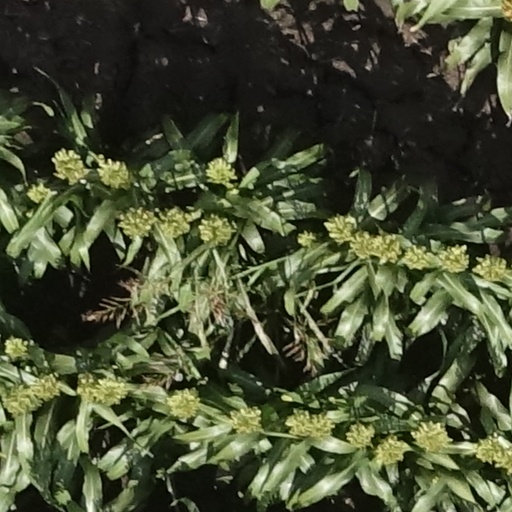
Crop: sorghum